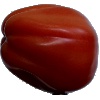
Label: tomato_heart